Teenage Mutant Ninja Turtles: Tournament Fighters

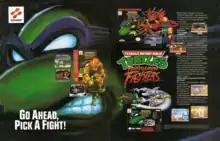
North American print ad for all three versions of the game. Each version of the game featured a different Turtle as the cover character facing off against an opponent from that particular version.

Teenage Mutant Ninja Turtles: Tournament Fighters, or Teenage Mutant Hero Turtles: Tournament Fighters in Europe, is the title of three different fighting games based on the "Teenage Mutant Ninja Turtles", produced by Konami for the Nintendo Entertainment System, Sega Genesis, and Super NES and released during a period between 1993 and 1994. Konami produced a different fighting game based on the franchise each featuring a differing cast of characters for the platforms. All three versions of the game were re-released as part of "" in 2022. with online play using rollback netcode for the Super NES version of the game.